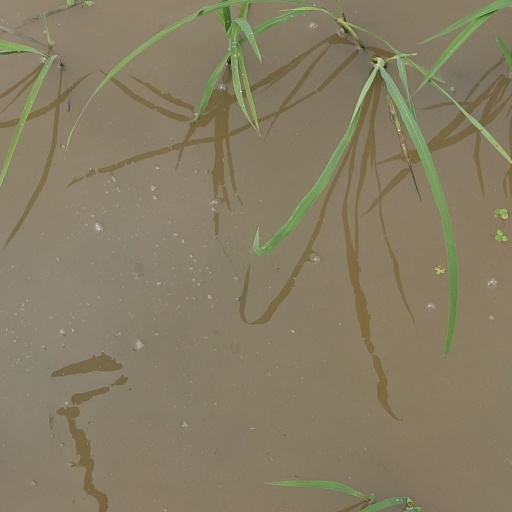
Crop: rice